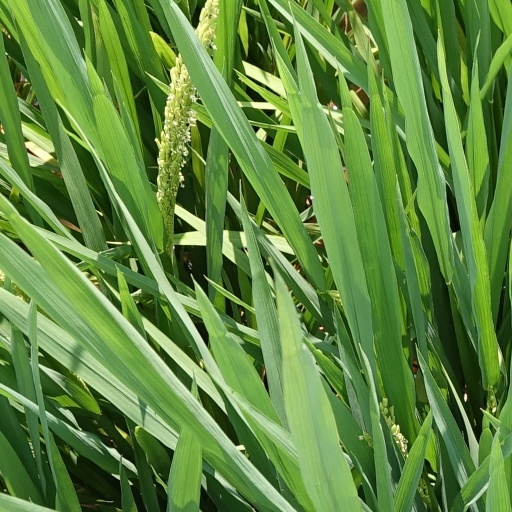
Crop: rice